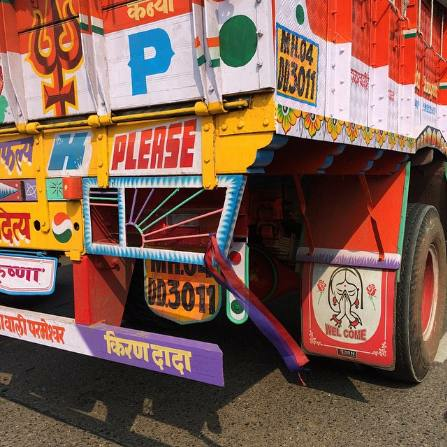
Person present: No